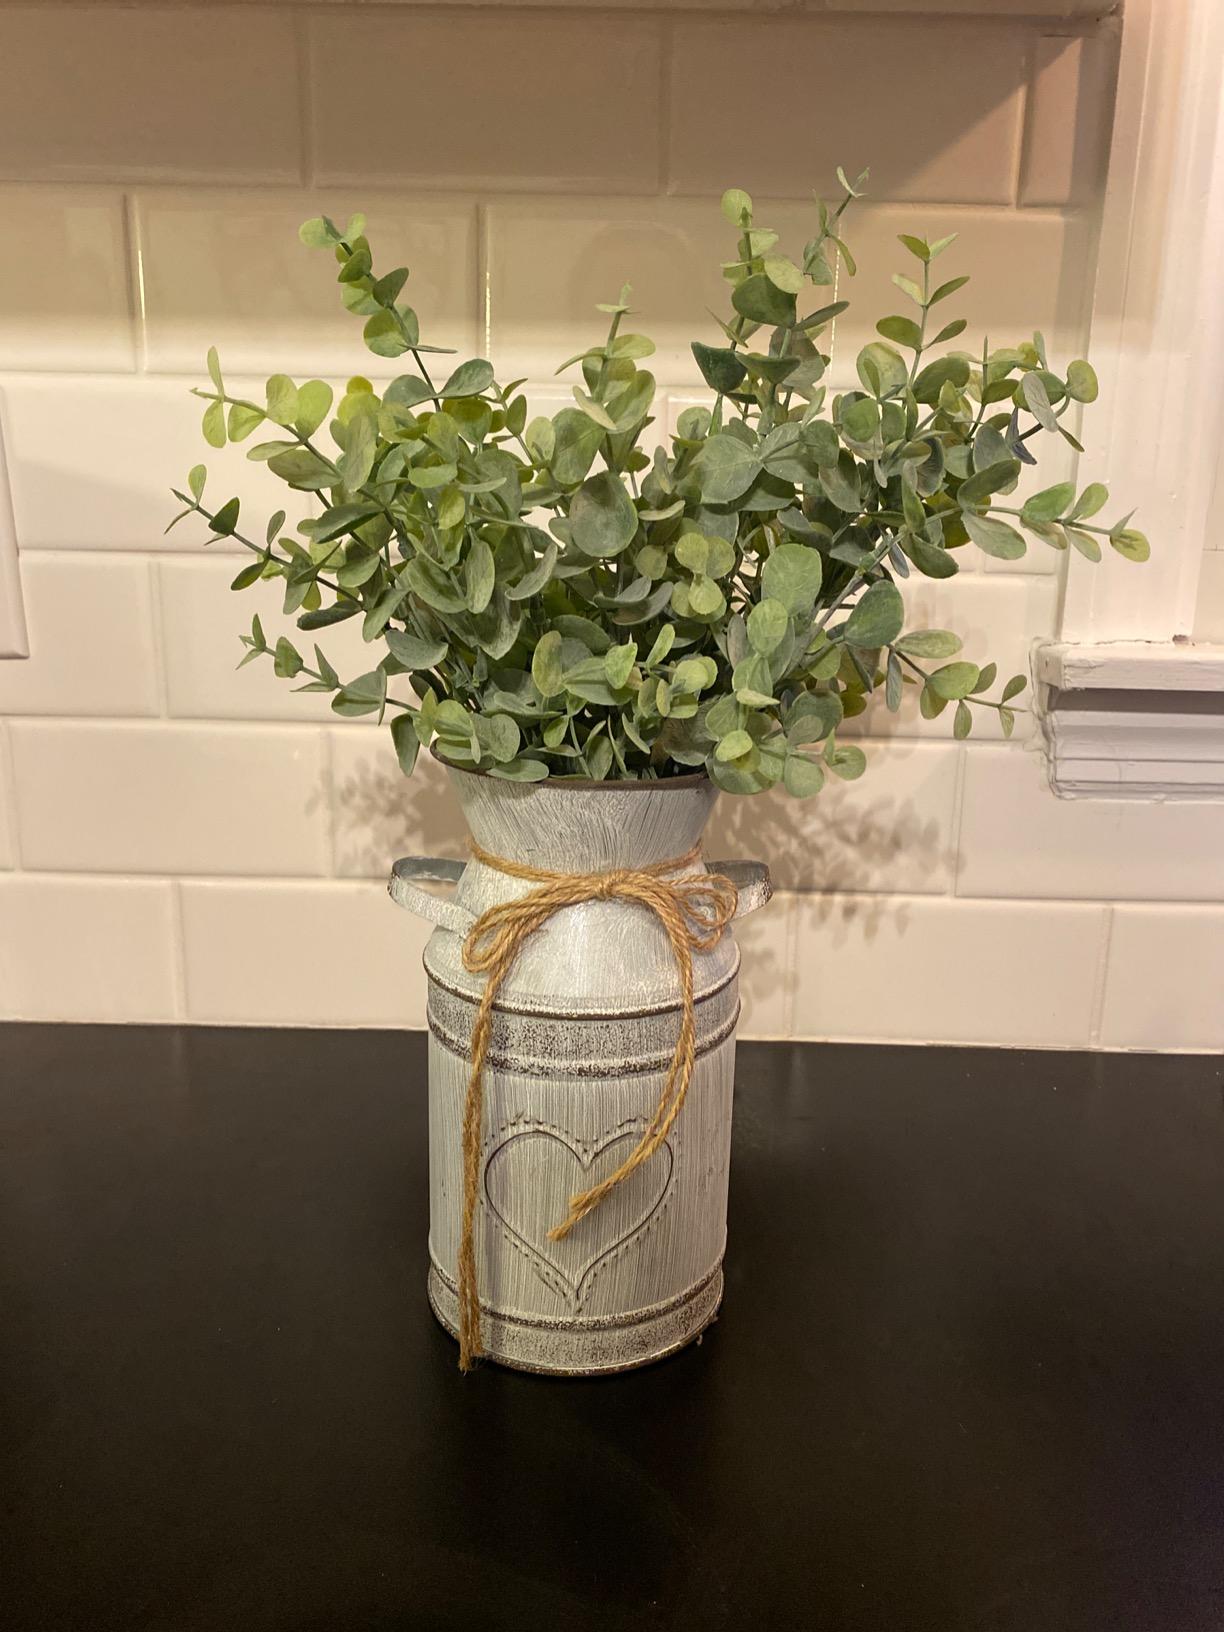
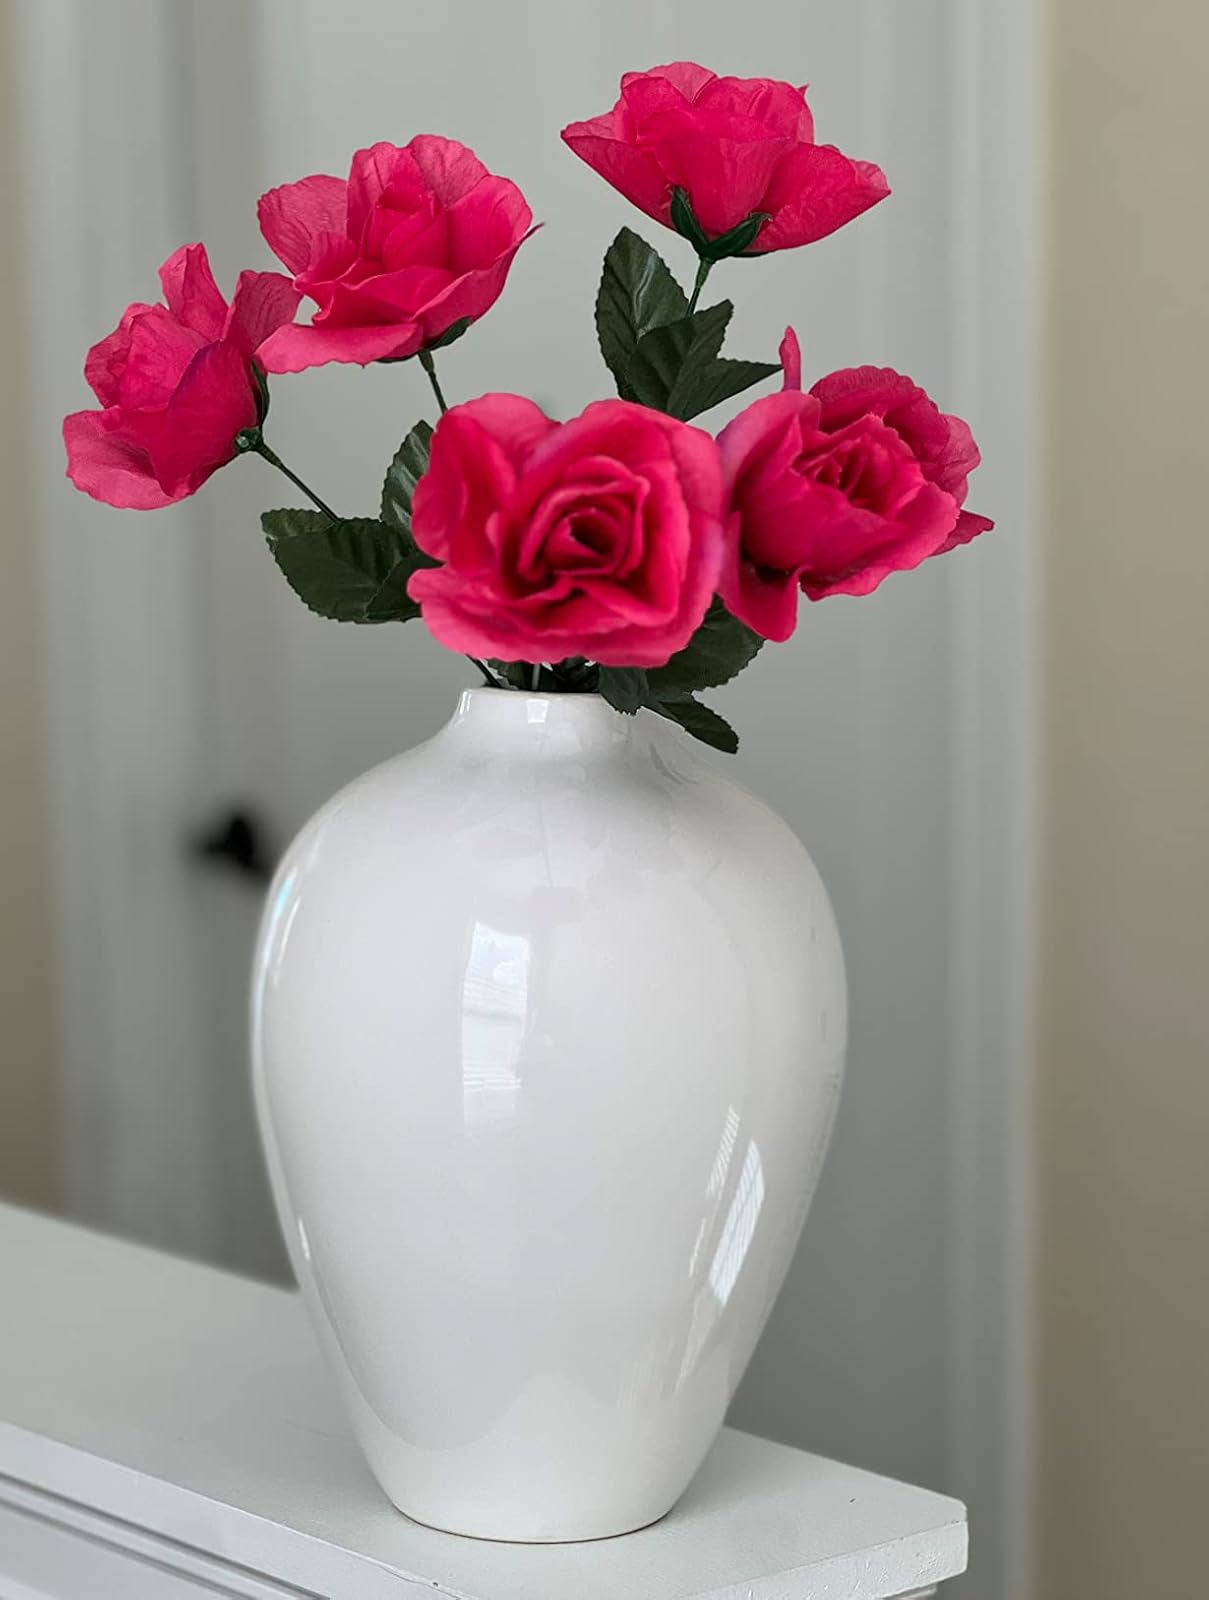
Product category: vase
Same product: no